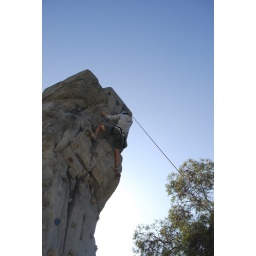
Diamond reaches the top of the 20-feet rock wall located by the pool at the USU.